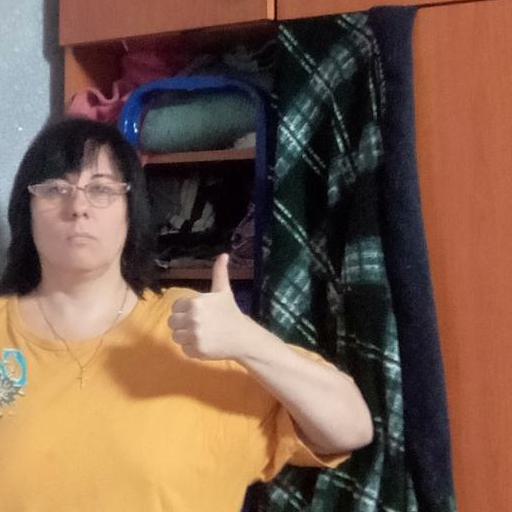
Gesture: like